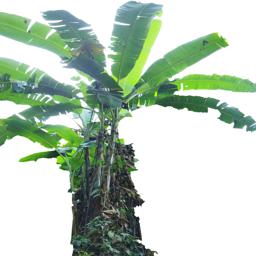
Label: BHIMKOL